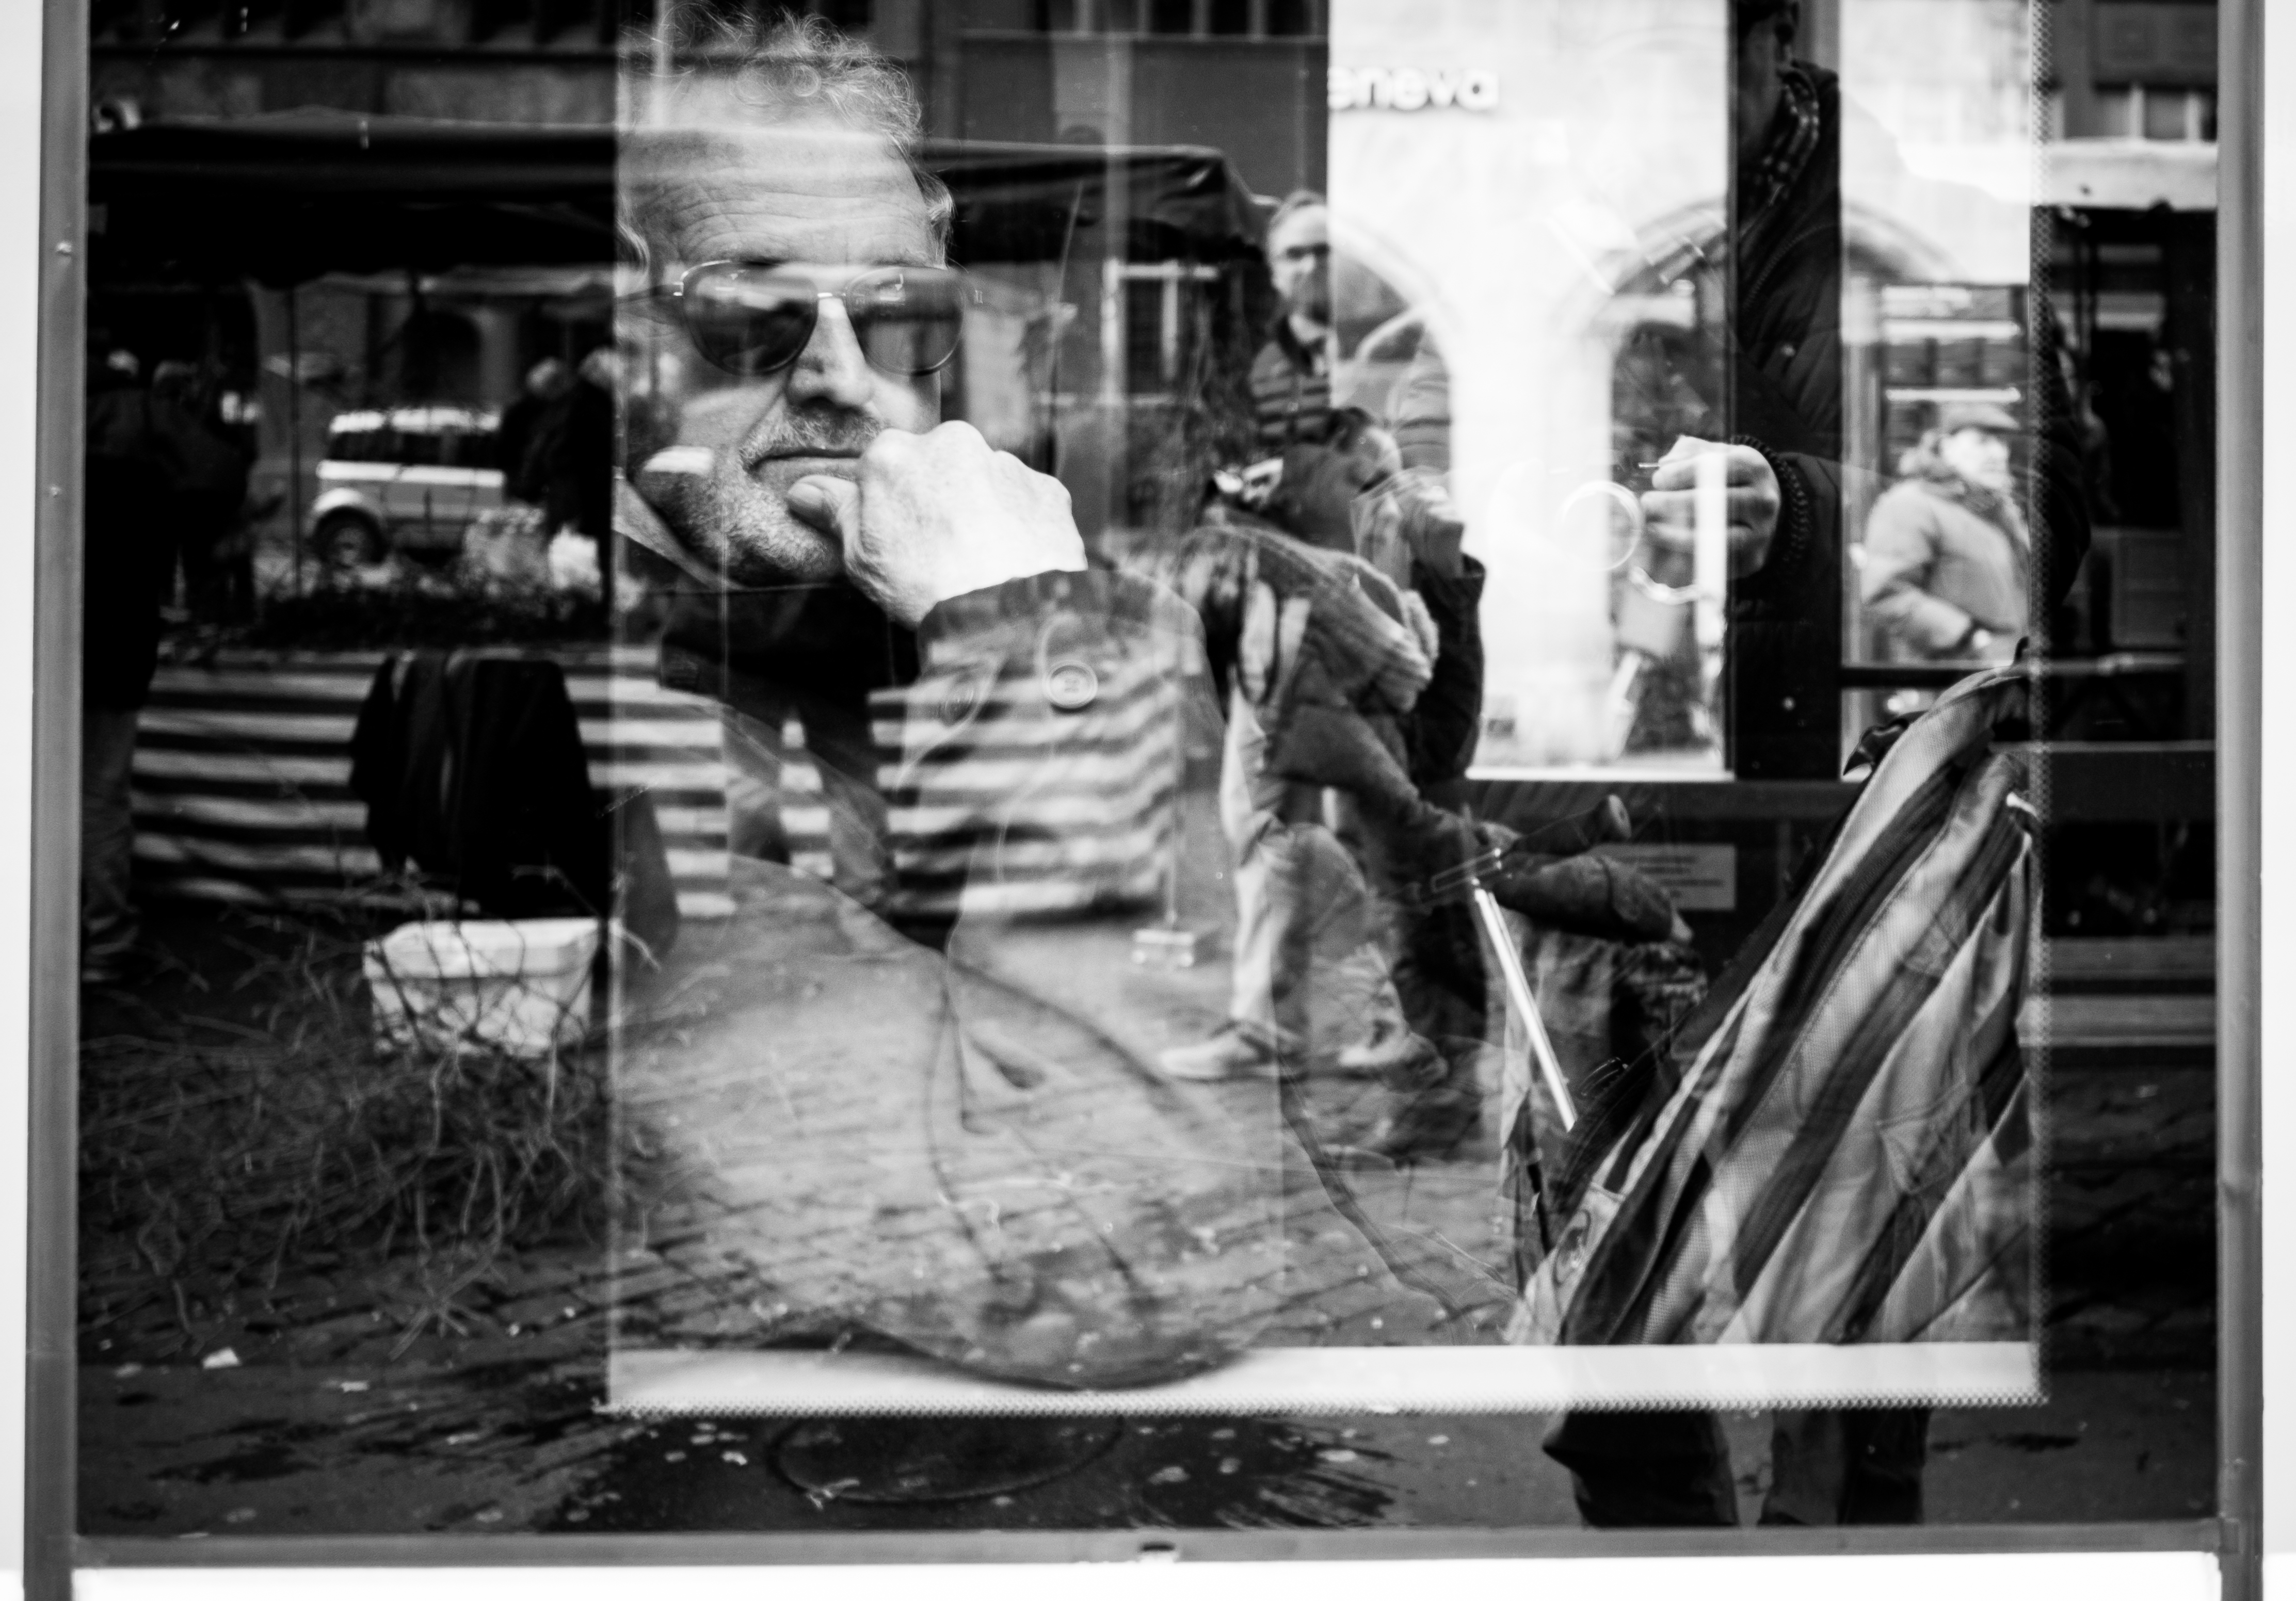
black and white, monochrome, brand, photograph, poster, image, monochrome photography, film noir